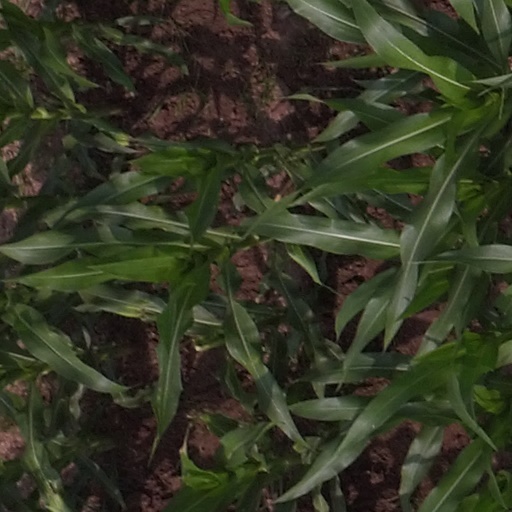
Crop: maize; corn